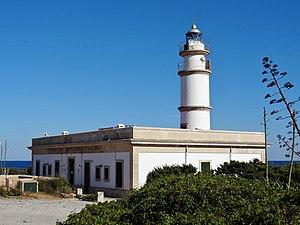
Le Phare de Cabo de las Salinas est un phare situé sur un promontoire du même nom, proche de la ville de Santanyí, au sud de l'île de Majorque, dans l'archipel des Îles Baléares. En 1982, il fut le premier d'Espagne à être alimenté à partir de Panneaux solaires.